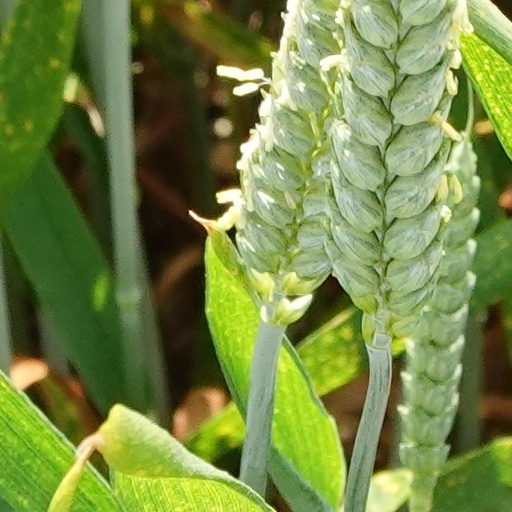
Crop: wheat